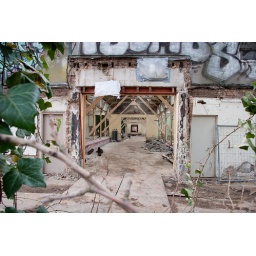
Renovations on the bird &amp;amp; monkey house. Peeking over the fence while walking to work.